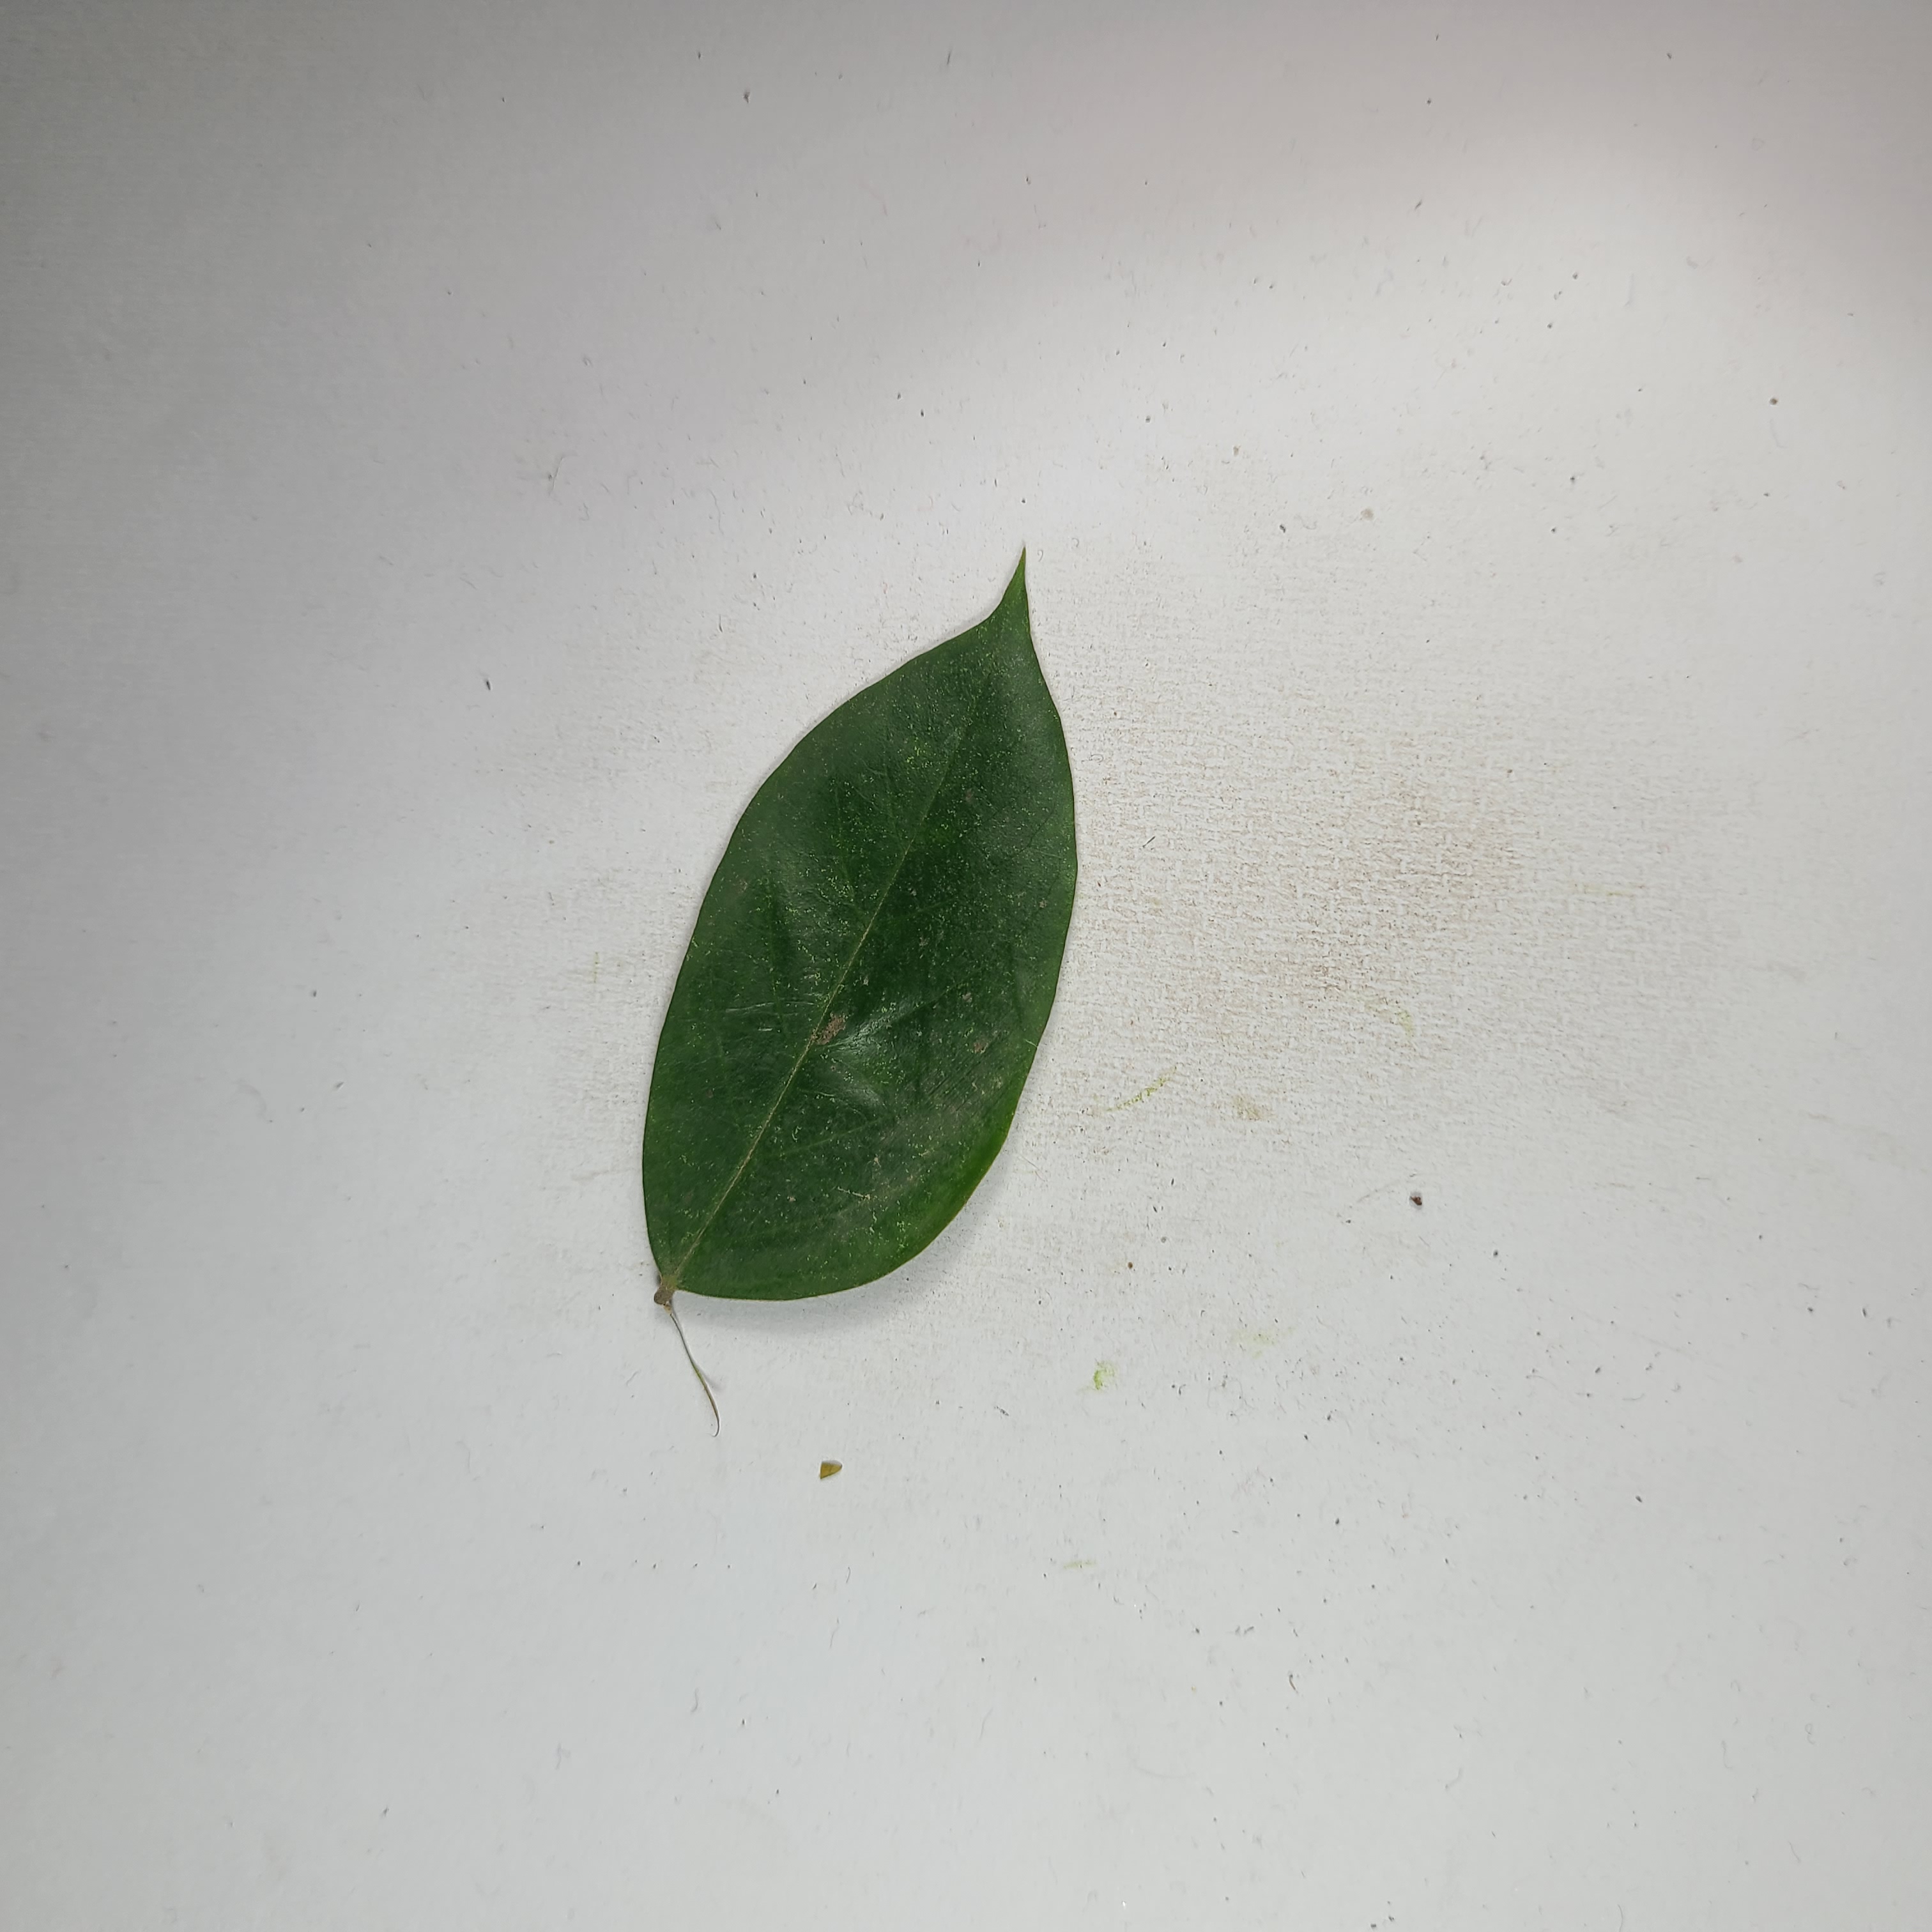
Label: Healthy Leaves